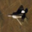
Label: airplane